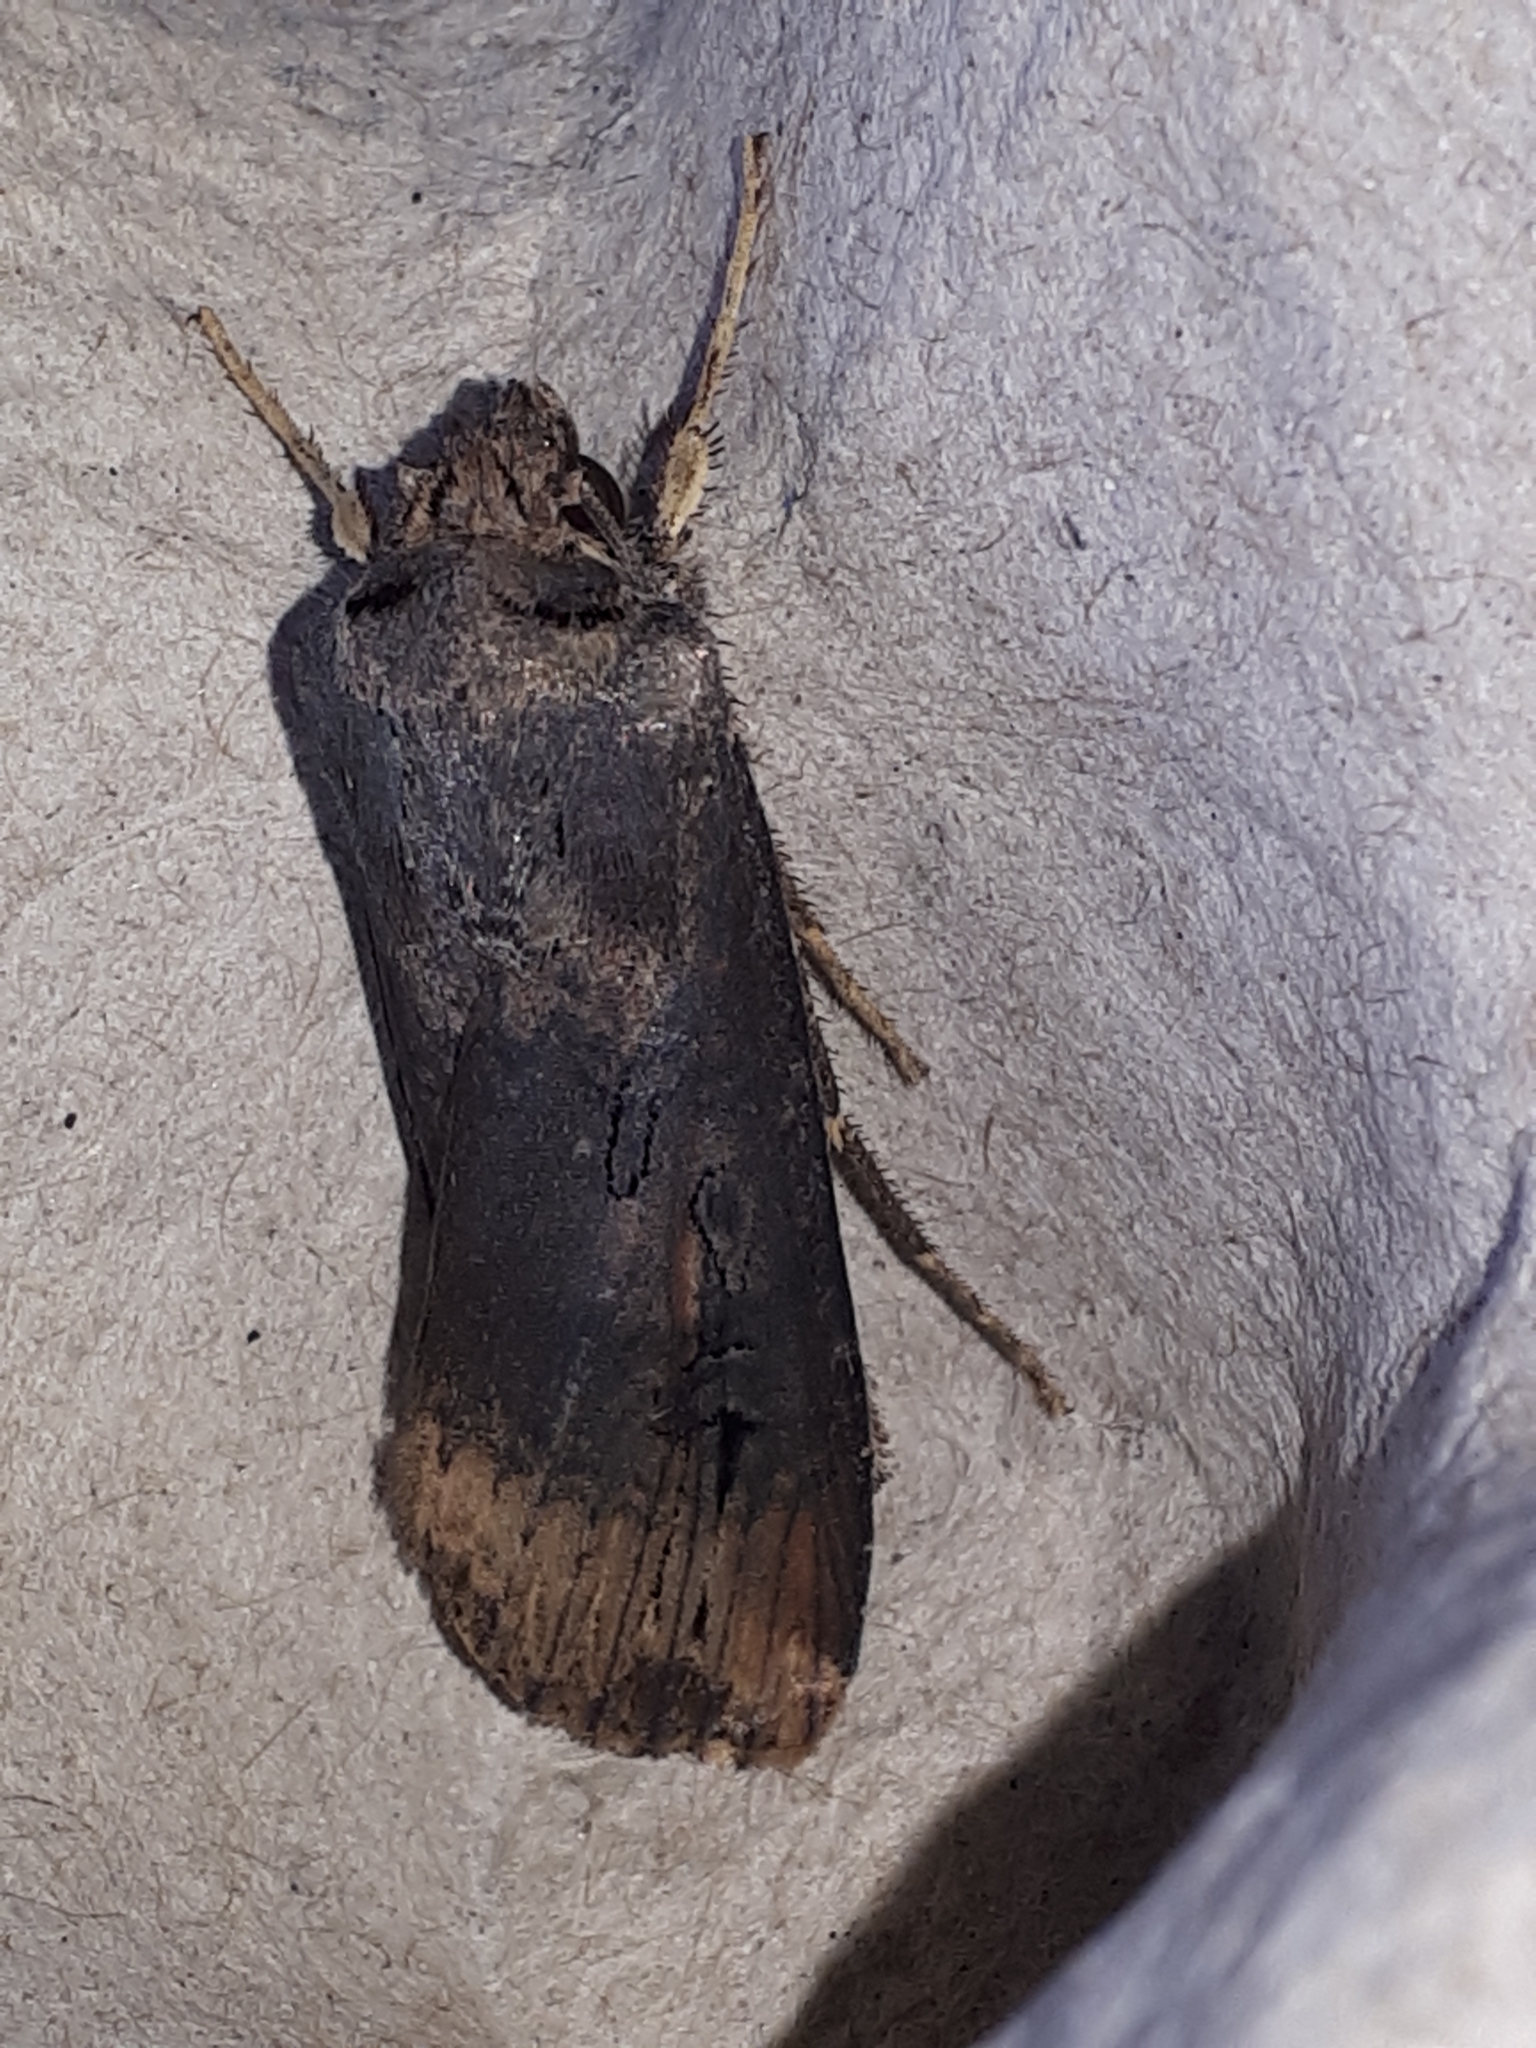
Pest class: cutworms